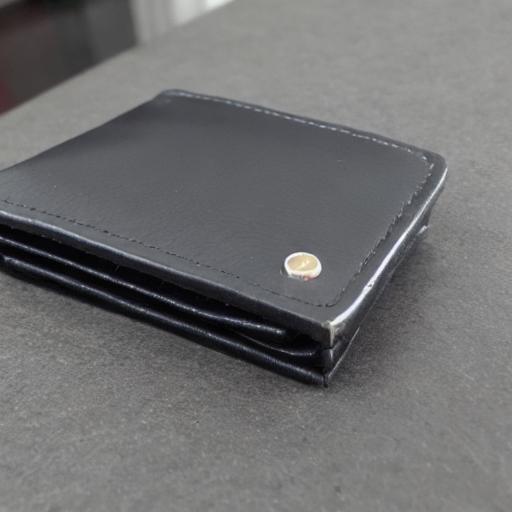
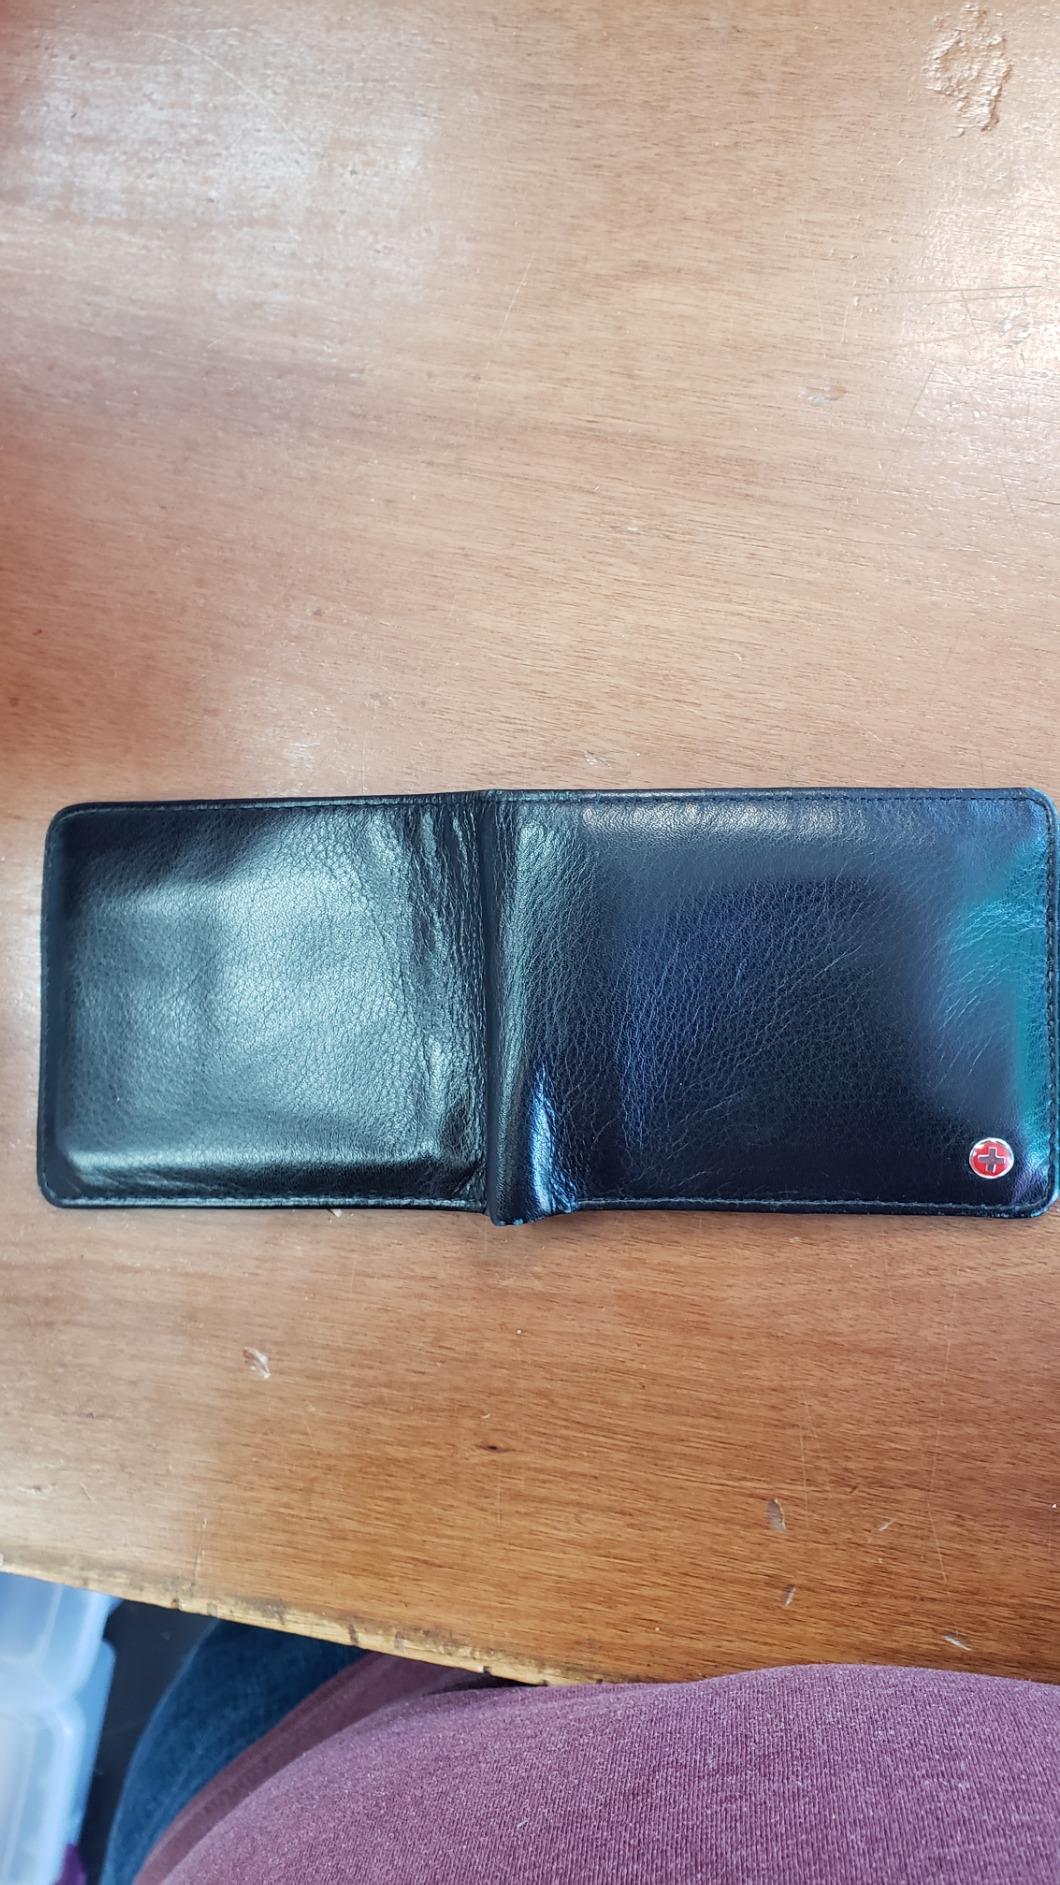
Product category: accessories_wallet
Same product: no